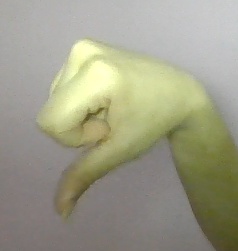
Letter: waw